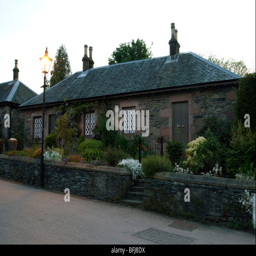
cottage on the banks early evening